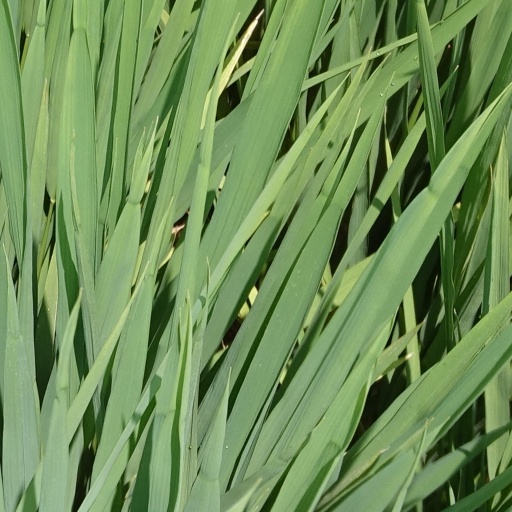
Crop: rice